Connie Smith

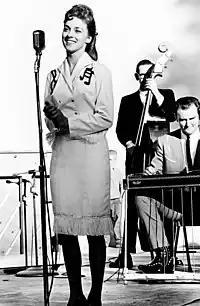
Smith performing for a crowd of 5,000 people, August 1964.

After signing Smith to RCA, Chet Atkins found himself too busy with other artists. Instead he enlisted Bob Ferguson to act as Smith's producer. The pair developed a close professional relationship and Ferguson remained her producer until she departed from RCA. "I couldn't have asked for a better person to work with. He is one of the finest men I've ever known," Smith later said. Smith's first session took place on July 16, 1964, where she recorded four songs. Three of these tracks were written by Bill Anderson, who agreed to write material for Smith. Two days later, Smith made her debut on the "Grand Ole Opry". One of the four songs recorded on July 16 was "Once a Day", which was chosen to be Smith's debut single. "Once a Day" was released in August 1964 and reached number one on the "Billboard Magazine" Hot Country Singles chart on November 28. It remained at the number one position for eight weeks between late 1964 and early 1965. "Once a Day" became the first debut single by a female country artist to reach number one. For nearly 50 years the single held the record for the most weeks spent at number one on the "Billboard" country chart by a female artist.